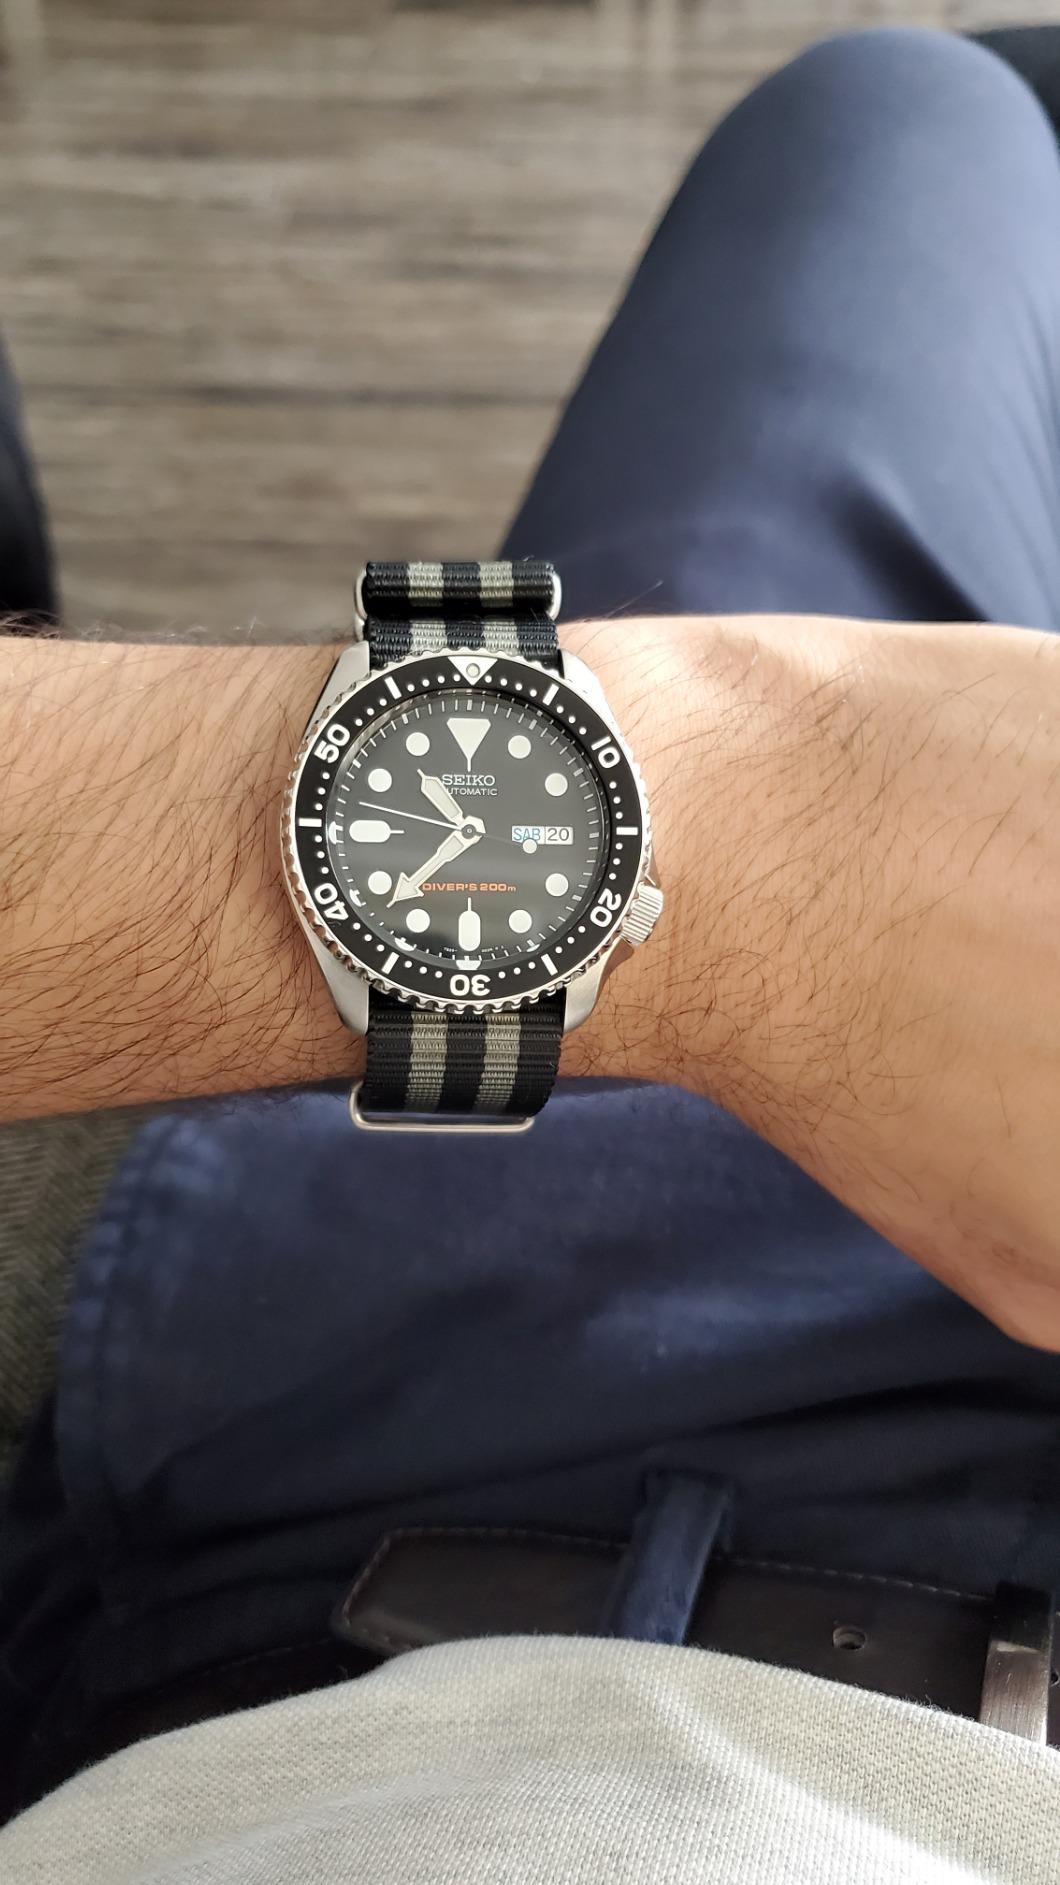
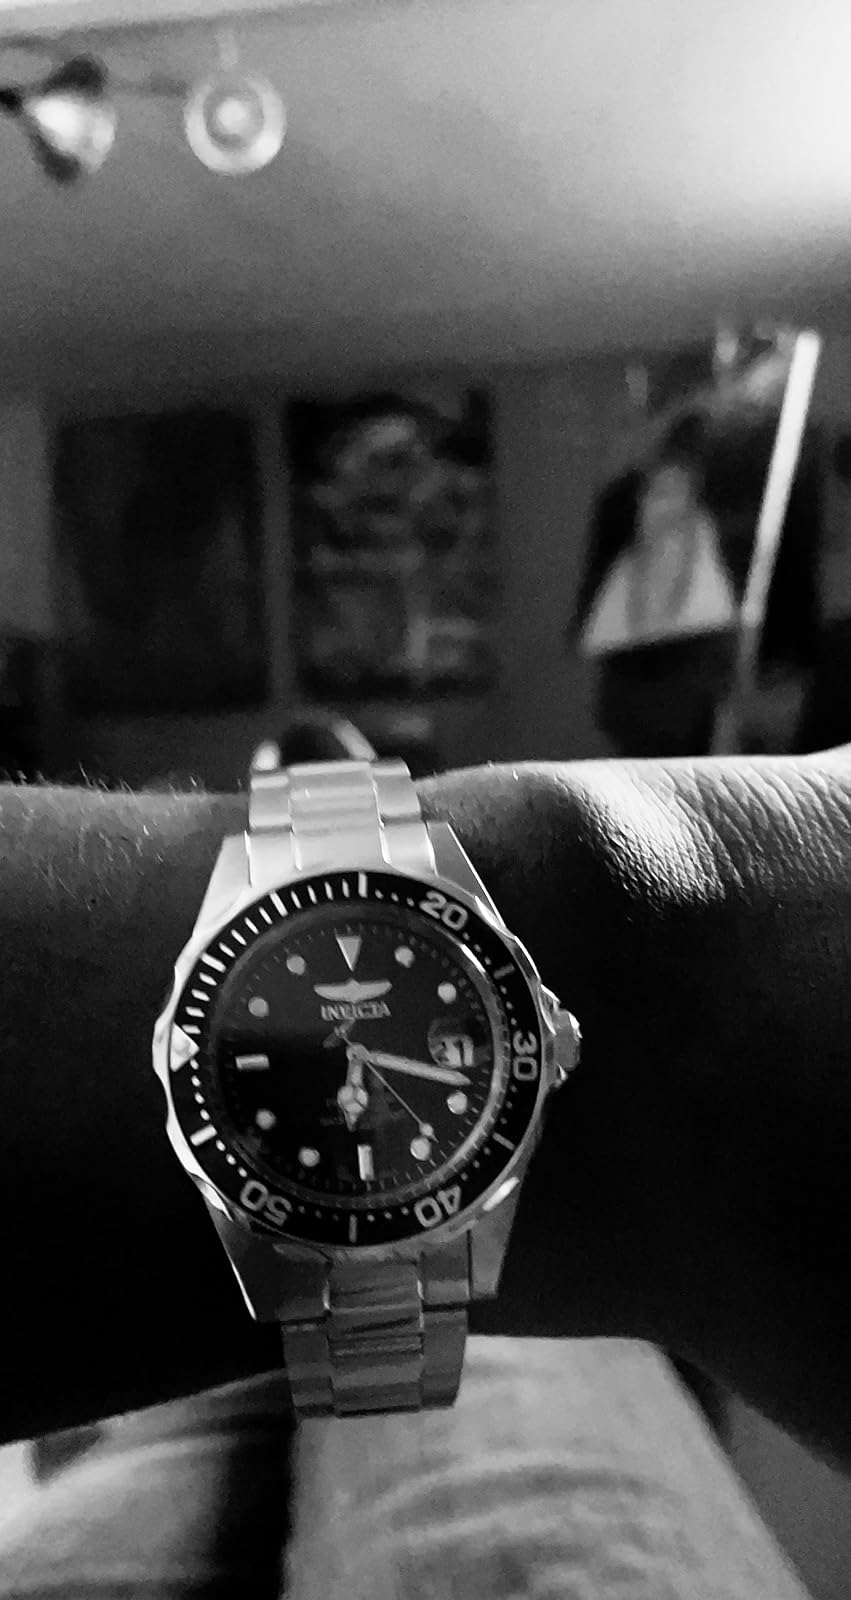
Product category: accessories_watch
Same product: no